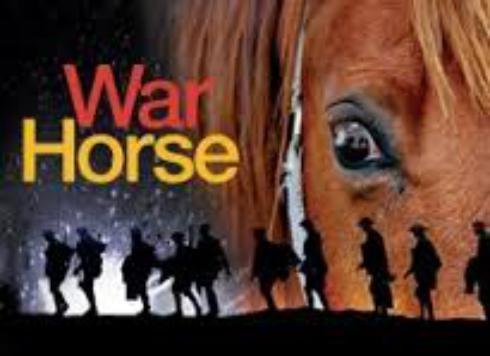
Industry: Leisure